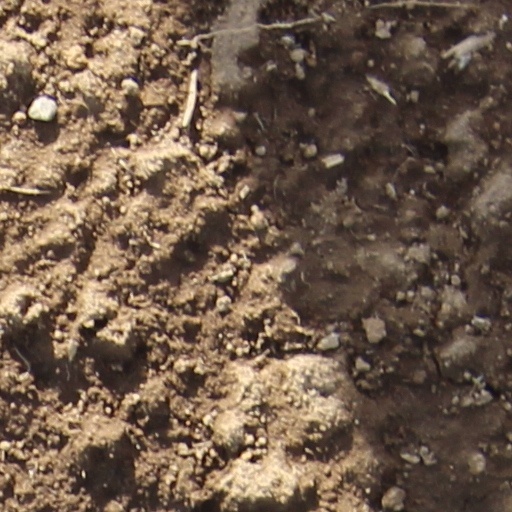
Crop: wheat